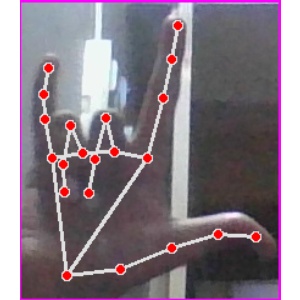
अक्षर: व